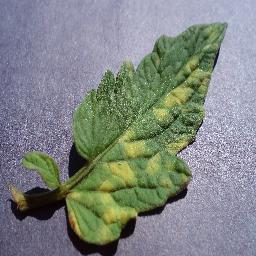
Label: Tomato___Leaf_Mold